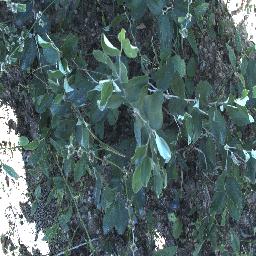
Label: chinee_apple